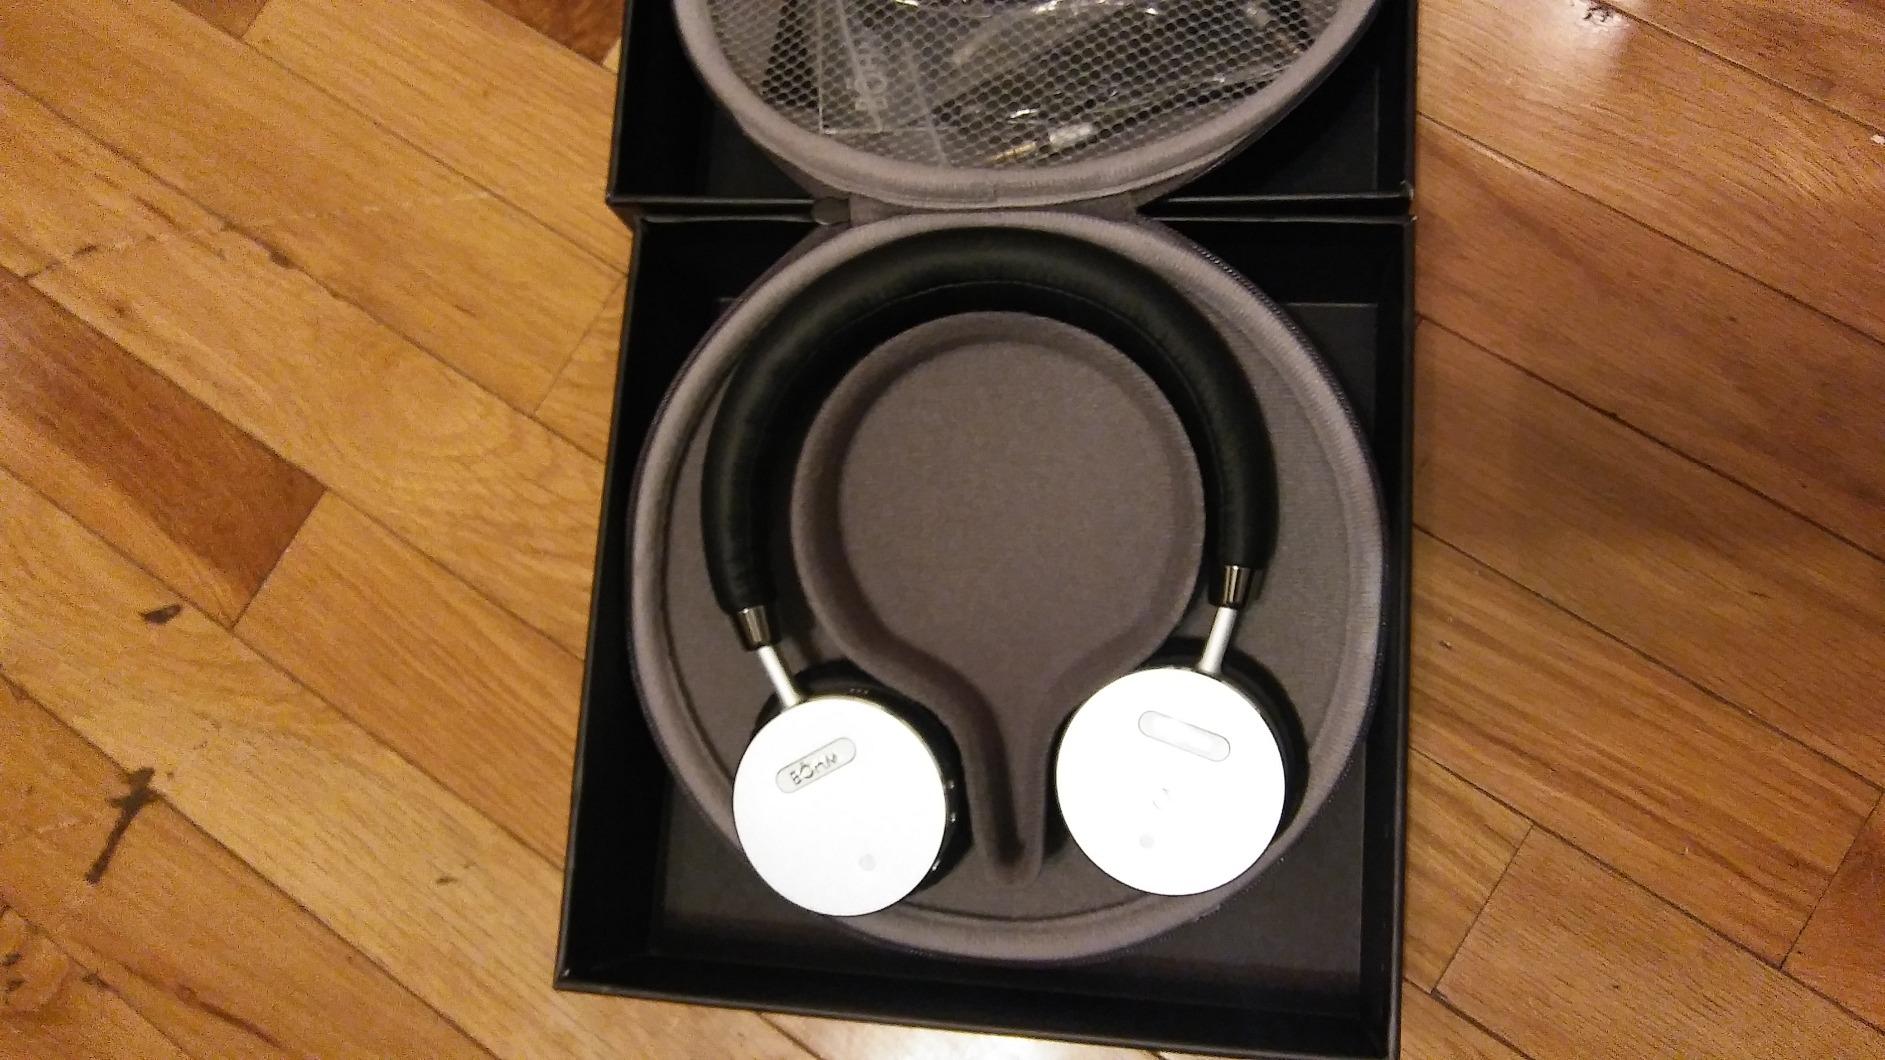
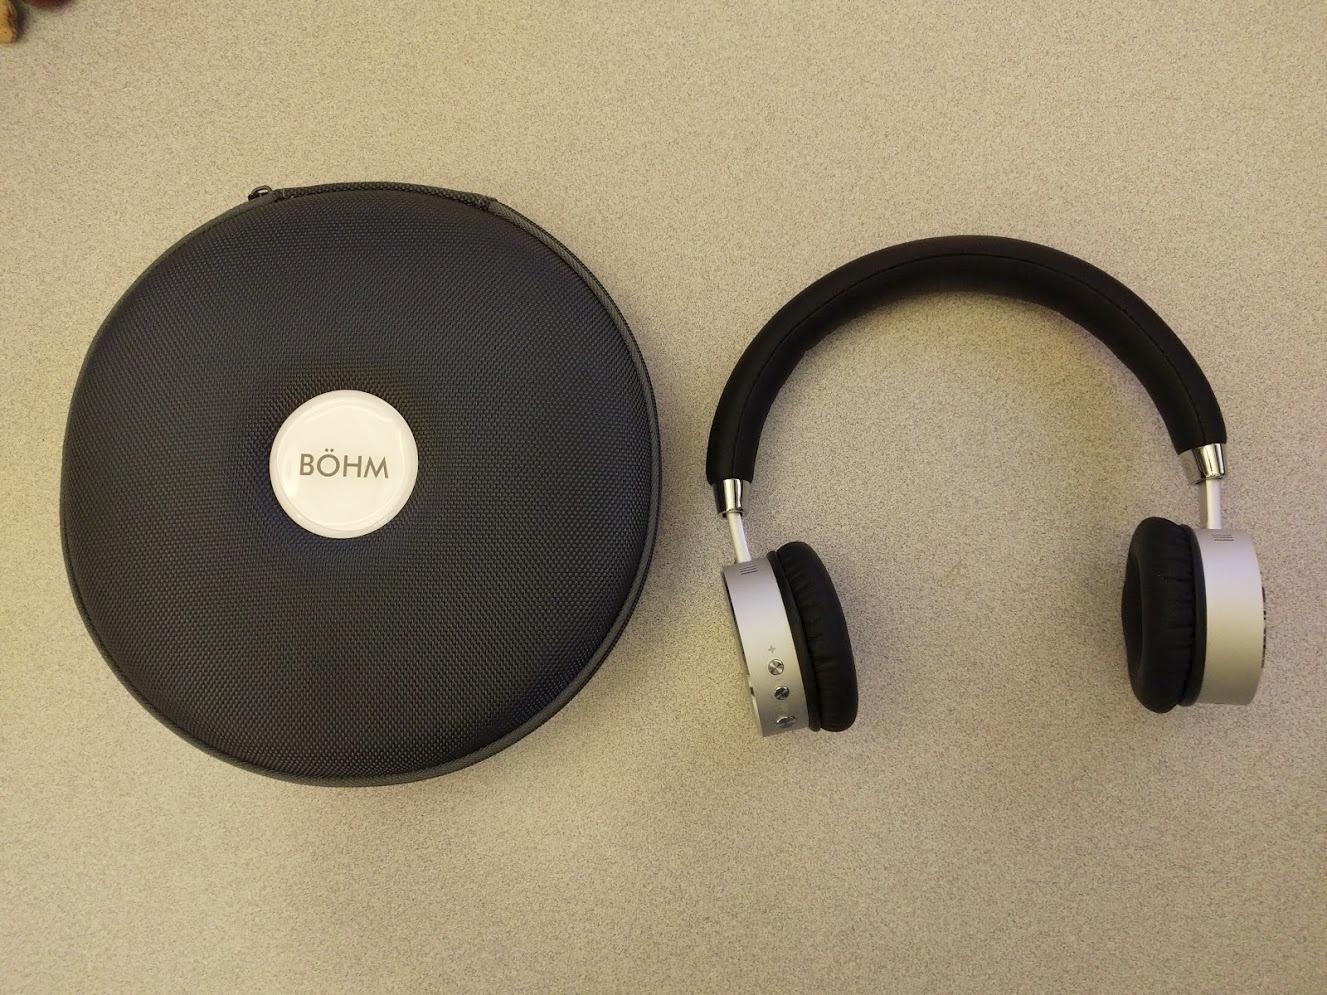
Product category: headphones
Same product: yes